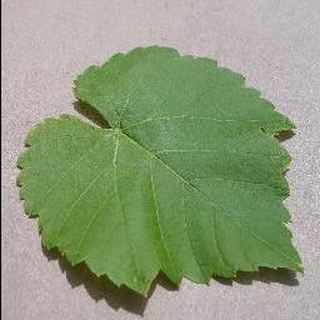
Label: healthy_grape